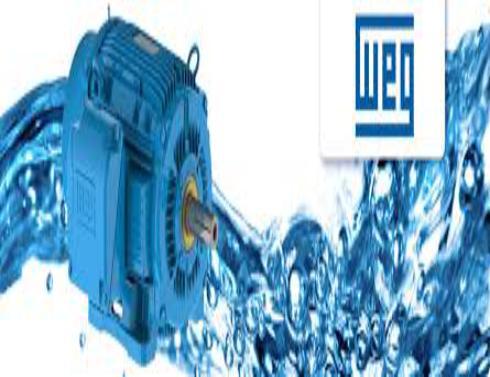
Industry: Others